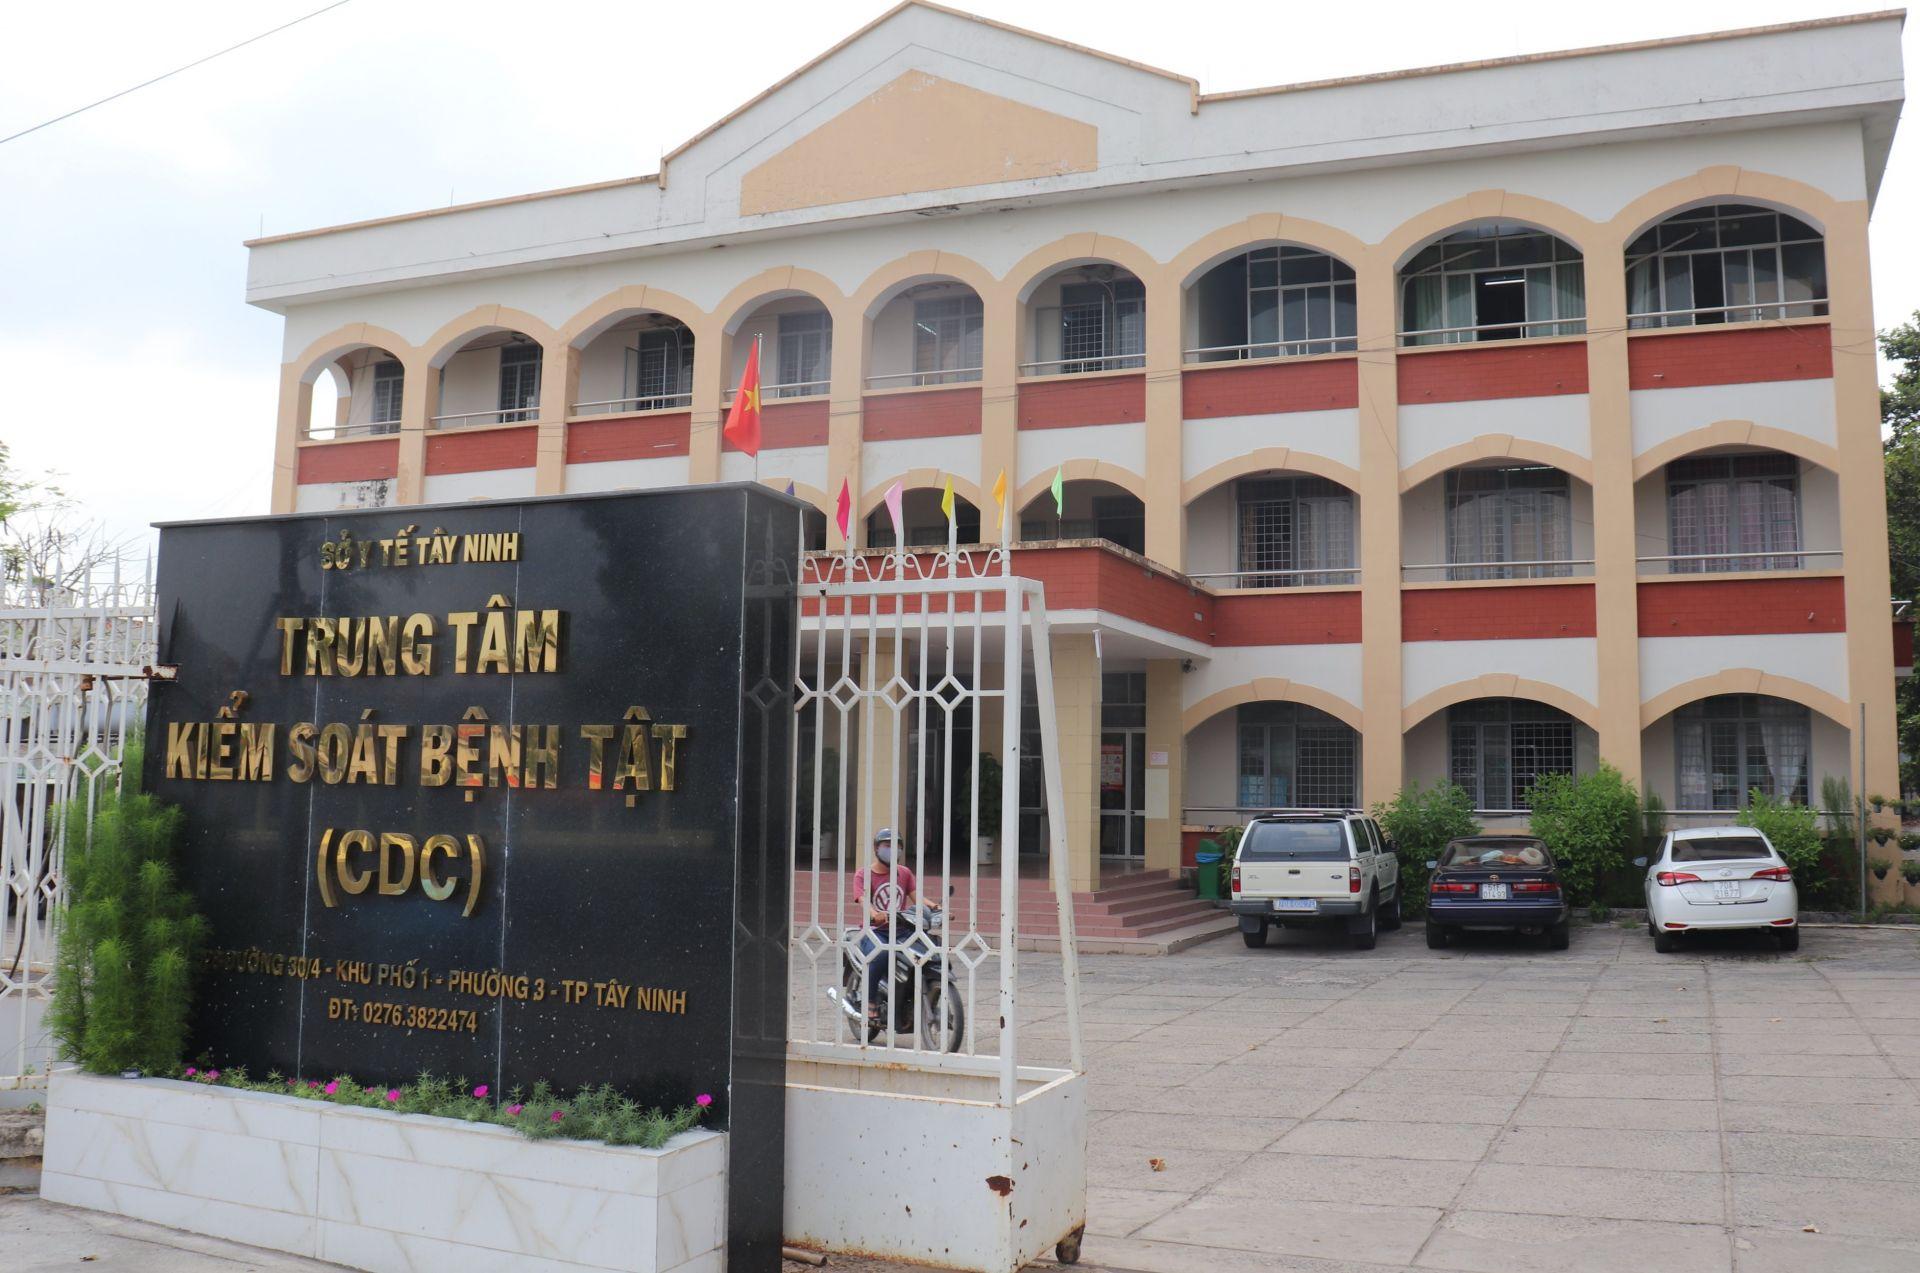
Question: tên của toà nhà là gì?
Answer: toà nhà có tên là trung tâm kiểm soát bệnh tật (cdc)